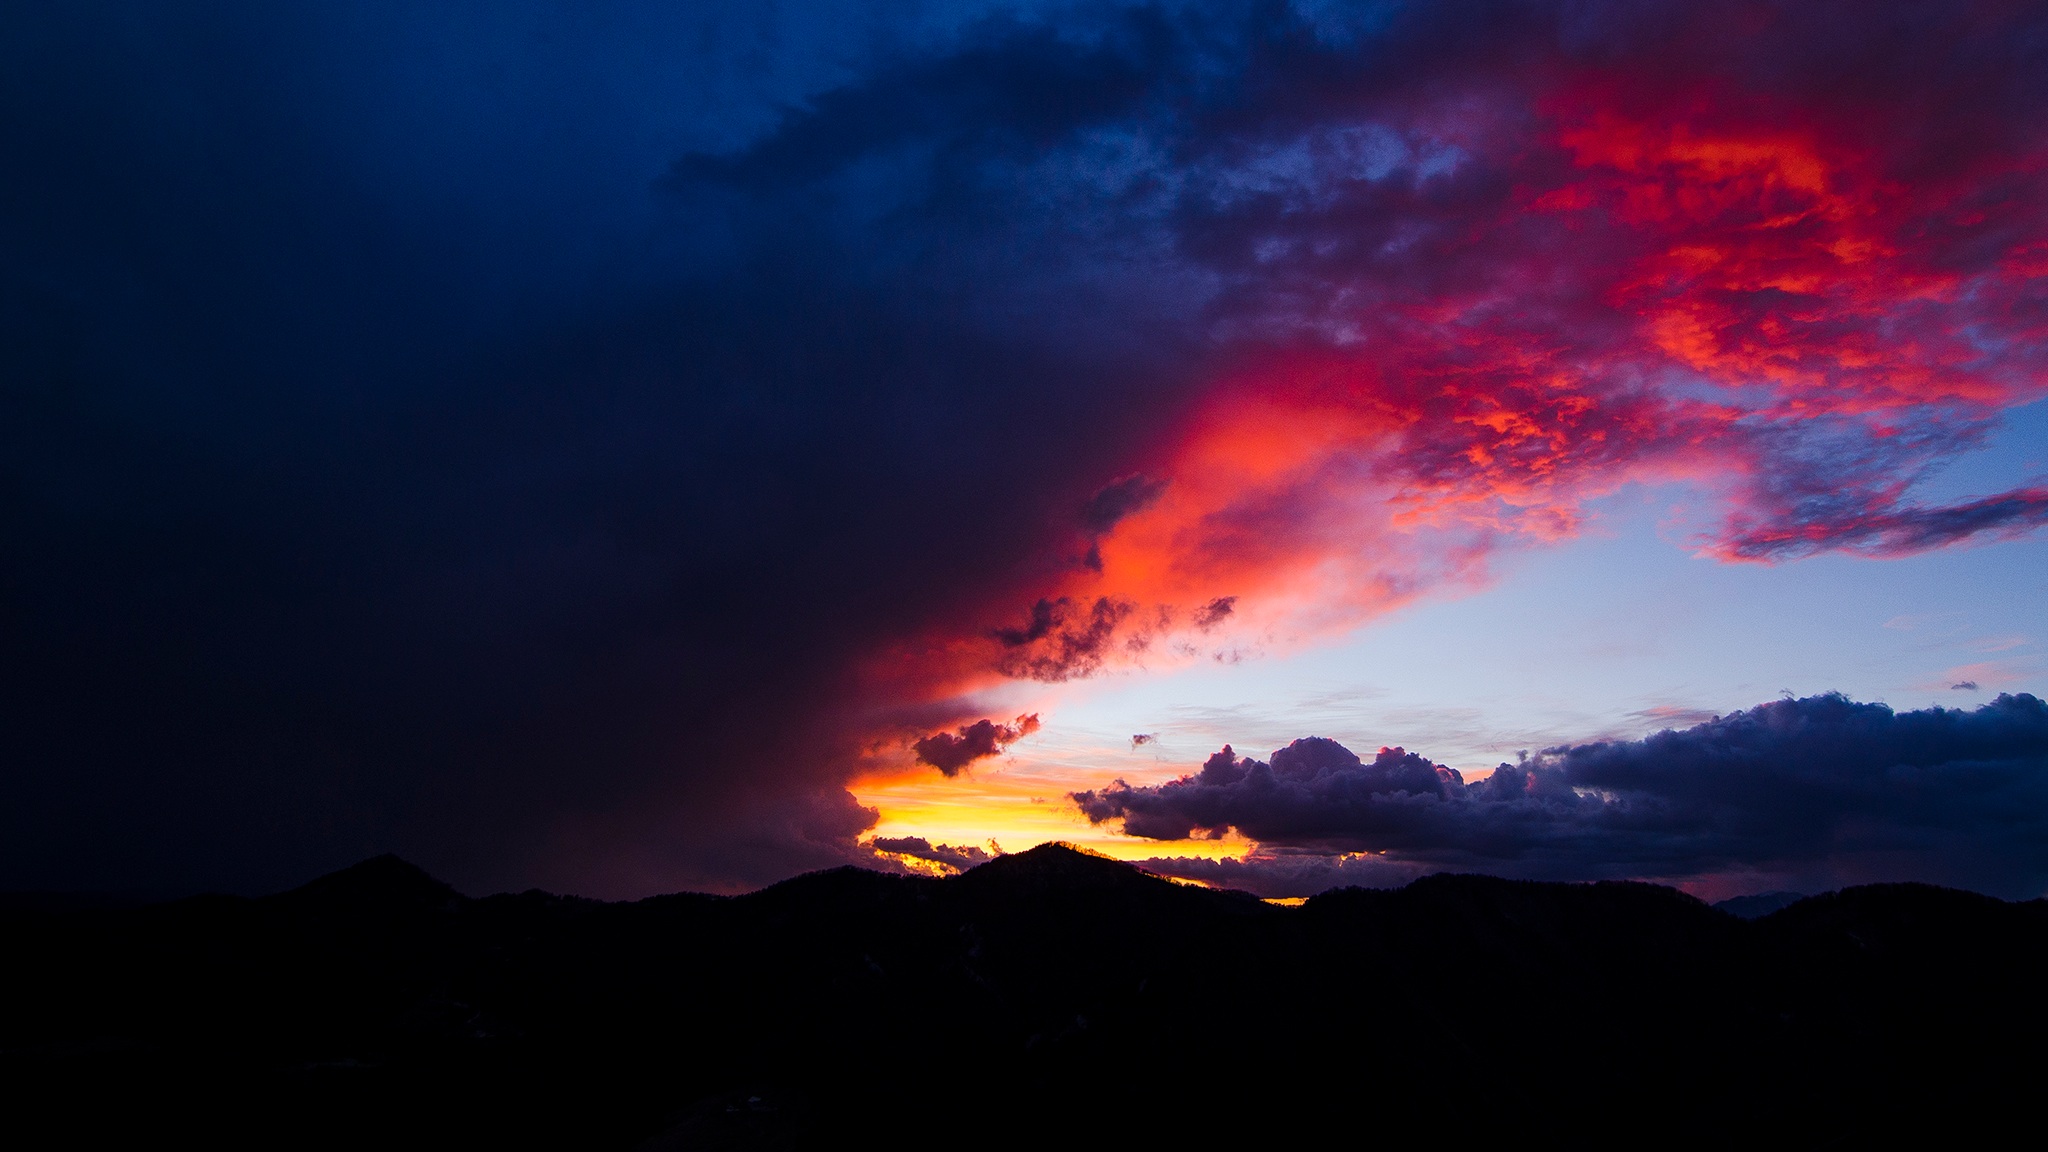
horizon, mountain, cloud, sky, sunrise, sunset, morning, dawn, atmosphere, dusk, evening, afterglow, geological phenomenon, red sky at morning